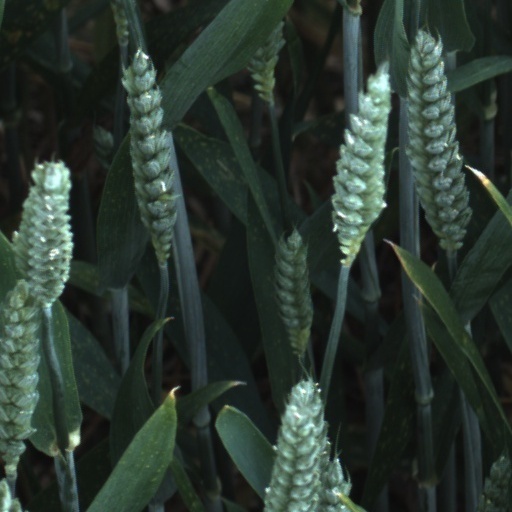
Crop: wheat